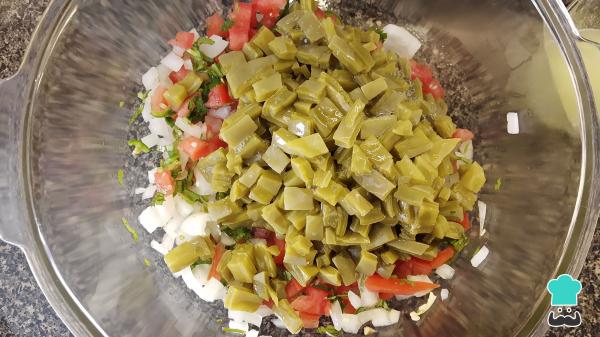
Exprime el jugo de los limones y resérvalo para añadirlo al final. Agrega los ingredientes picados a un recipiente grande, incorpora los nopales cocidos y mezcla todo muy bien (recuerda que todavía no debes añadir el jugo de limón).